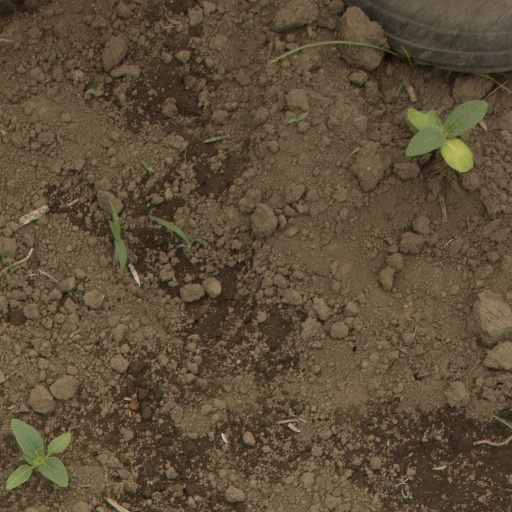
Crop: Jerusalem artichoke